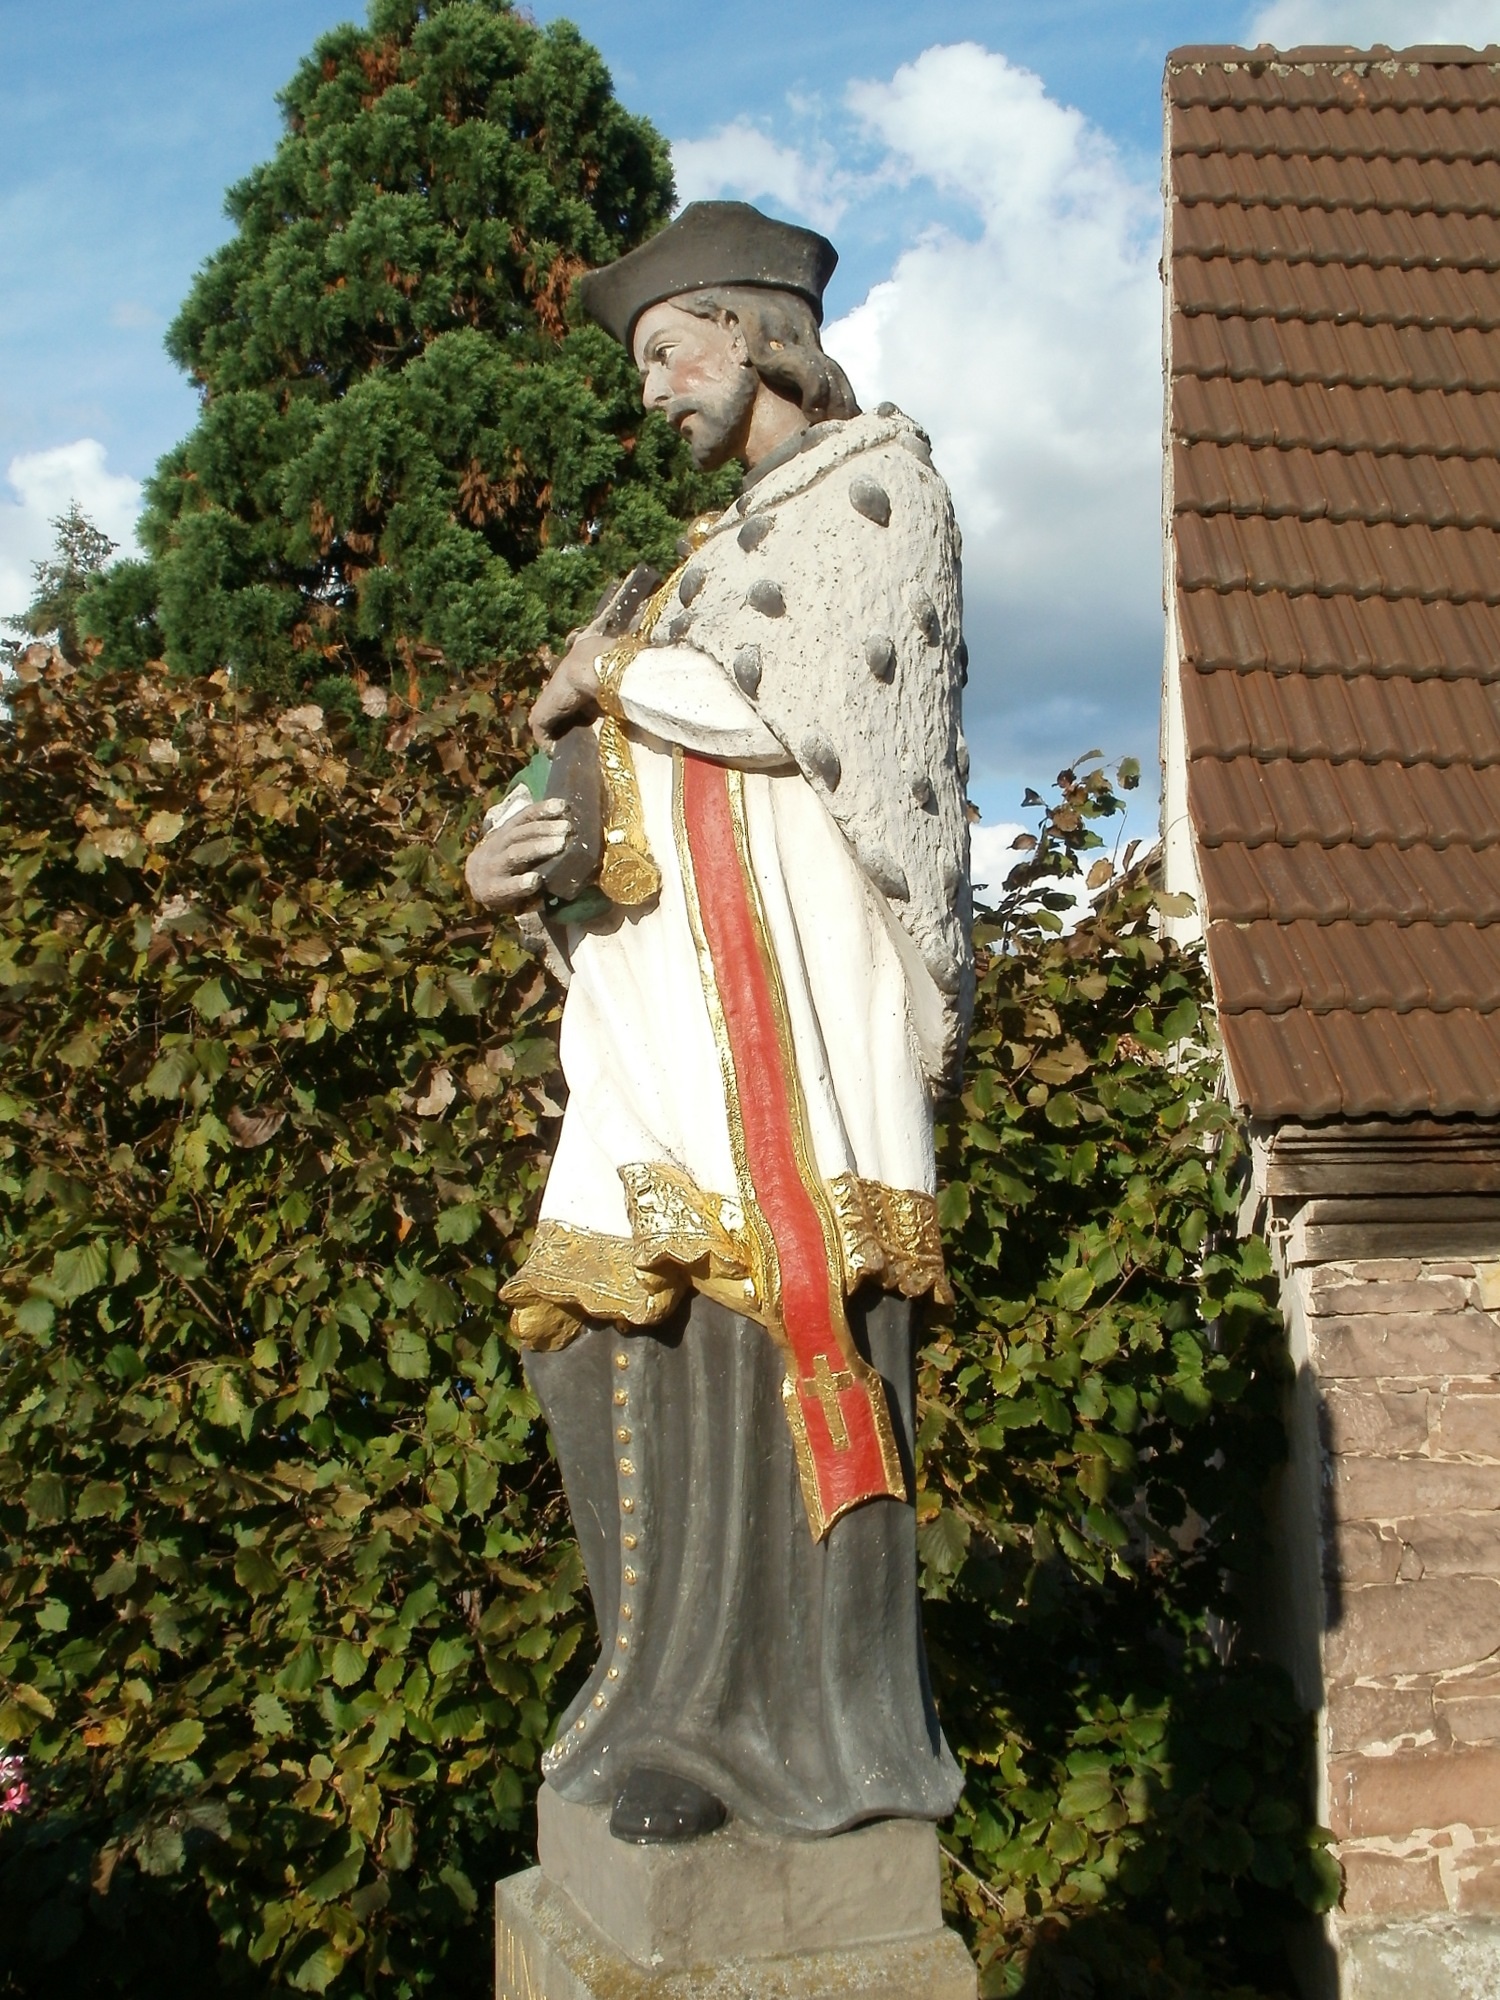
person, old, monument, europe, statue, historic, agriculture, tourism, sculpture, religious, catholic, memorial, temple, saint, shrine, famous, remembrance, martyr, priest, st nepomuk, kraichbach